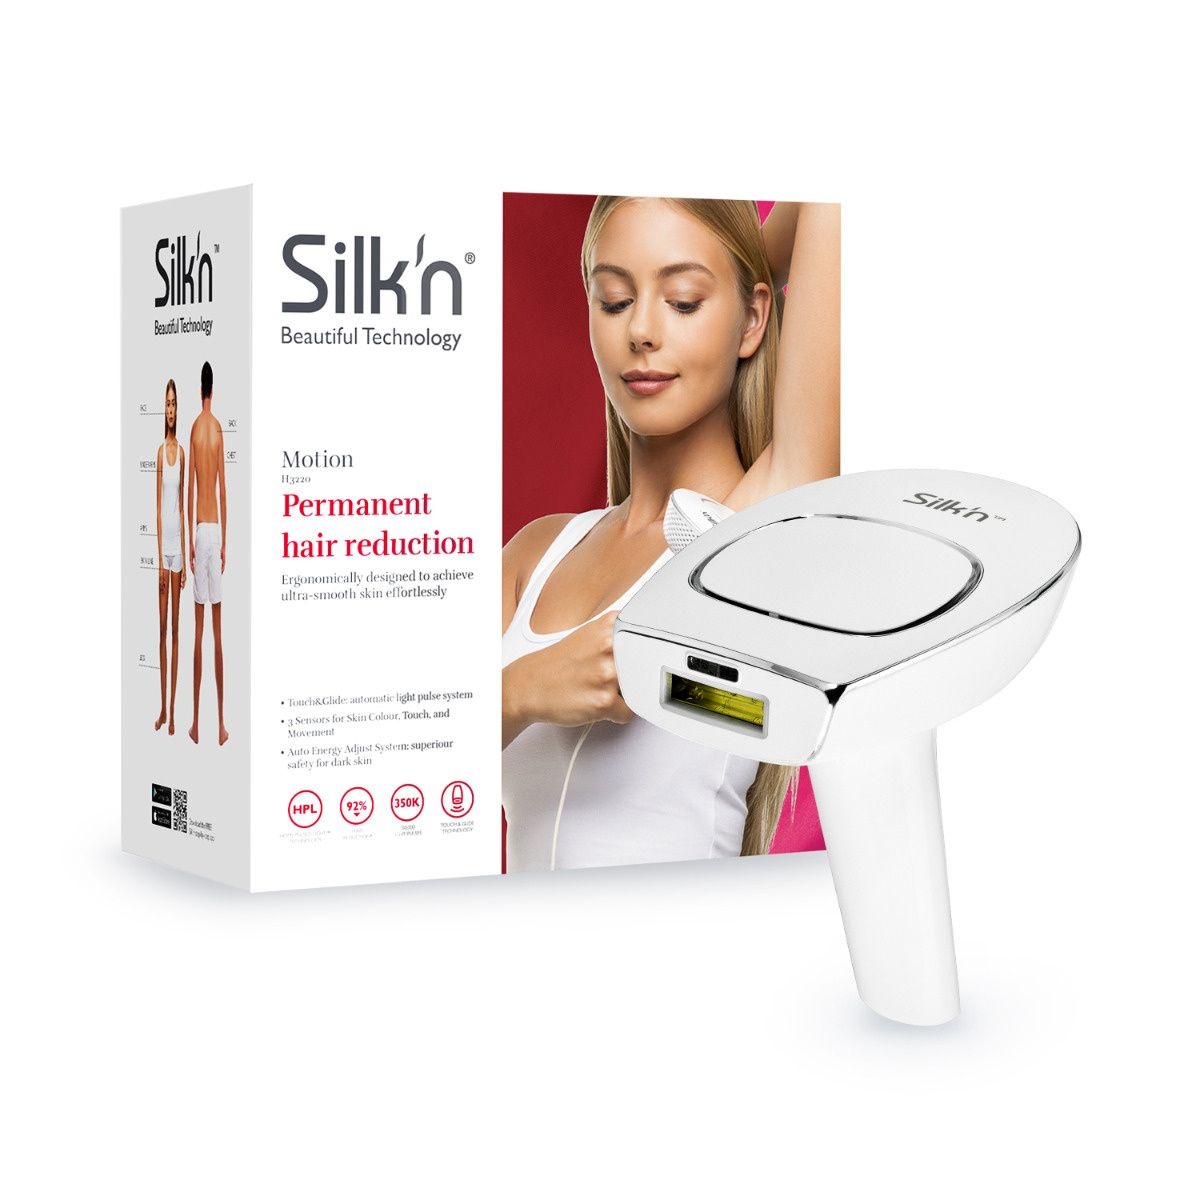
Silk'n Motion Home pulsed light (HPL) White
Motion, 12 V, 100 - 240 V, 50 - 60 Hz, 3 cm² Silk'n Motion. Product colour: White, Hair removal technology: Home pulsed light (HPL), Body areas: Armpit, Back thigh, Bikini, Buttocks, Front thigh, Head, Inner upper arms, Outer thigh. Power source: AC, AC input voltage: 100 - 240 V, AC input frequency: 50 - 60 Hz. Width: 75 mm, Depth: 135 mm, Height: 195 mm. Package type: Box, Package width: 223 mm, Package depth: 154 mm Effortless & ergonomic permanent hair reduction Dreaming of long-lasting hair removal for silky-smooth skin – without having to go to a salon for IPL treatment? Then meet Silk’n Motion! The pulses of light emitted by this device easily remove hairs on the body or the face in no time. Even easier to use thanks to the automatic light pulse system and ergonomic design. So you can get started with removing hair right away, meaning you will be able to enjoy your silky-smooth skin even quicker! HPL™ technology: clinically proven and patented Millions of people all over the world are using IPL technology – mainly in beauty salons – to enjoy long-lasting hair removal. Silk'n was the first brand to make light-based hair removal at home possible with the patented HPL™ (Home Pulsed Light) technology. Our technology is clinically proven and recommended by leading dermatologists as safe, easy and effective. The device is easy to use and results in up to 92.3%* hair reduction after six treatments with two weeks in between each session. Read more about HPL™ technology here. *Click here for more information on the clinical trial about HPL™ and eHPL™ technology conducted by the Tennessee Clinical Research Center (Nashville, USA). Automatic light pulse system for faster hair removal This ergonomic hair removal device removes hairs extremely quickly and automatically thanks to the patented Touch&Glide technology. Motion features just one button for switching the device on and off and for switching between the 5 energy levels. This means you no longer have to press a pulse button in order to emit a light pulse. The Motion hair removal device is the only device with 3 sensors – for skin colour, touch, and movement. The device reads your skin tone (Skin Colour Sensor) to determine whether it is suitable for treatment with the energy level selected. Touch your skin with the device (Touch Sensor), flash automatically, and whenever you stop moving the device over your skin, the device will automatically stop flashing (Movement Sensor). This hair removal device is capable of emitting 350,000 light pulses and has a multi-use treatment area of 3 cm² for effortless hair removal for the body and face. New: Auto Energy Adjust System for superior safety With Silk’n Motion, people with a darker skin tone can also use light pulse hair removal. The brand-new Auto Energy Adjust System in combination with the smart Skin Colour Sensor ensures that the energy level of the device can be automatically lowered to energy level 2 – a level safe for all skin tones – when the skin tone is too dark for the device. Would you like more information about the suitability of the device for different hair colours and skin tones? Then click here. Free app for your smartphone and tablet You can use the free Silk’n App to set up your own personal treatment plan. The app has a calendar function you can use to keep track of your treatments. It even reminds you when it’s time for your next session! Download now for free from the Apple Store or Google Play Store. Warranty: 2 years Features Country of origin Israel Easy to use Yes Bulb lifetime (flashes) 350000 Number of modes 6 Application area 3 cm² Adjustable intensity Yes Body areas Armpit, Back thigh, Bikini, Buttocks, Front thigh, Head, Inner upper arms, Outer thigh Body attachment Yes Hair removal technology Home pulsed light (HPL) Product colour White Power DC output voltage 12 V AC input frequency 50 - 60 Hz AC input voltage 100 - 240 V Power source AC Weight & dimensions Weight 275 g Height 195 mm Depth 135 mm Width 75 mm Packaging data Package weight 1.29 kg Package height 220 mm Package depth 154 mm Package width 223 mm Package type Box Packaging content Storage pouch Yes AC adapter included Yes Cleaning cloth Yes Adapter included Yes Manual Yes Logistics data Commodity Classification Automated Tracking System (CCATS) 85437090
Brand: Silk'n
Category: Health & Beauty > Personal Care > Shaving & Grooming > Hair Removal > Laser & IPL Hair Removal Devices